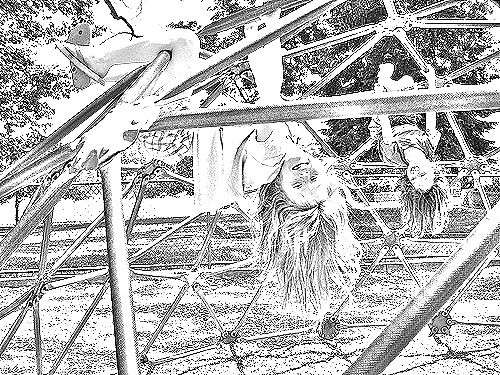
Portrait style: Sketch Portrait